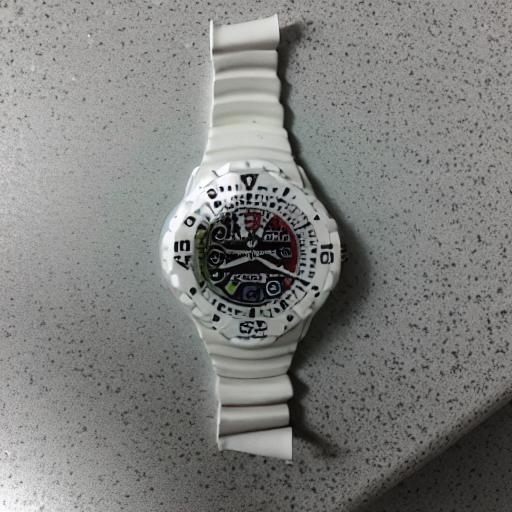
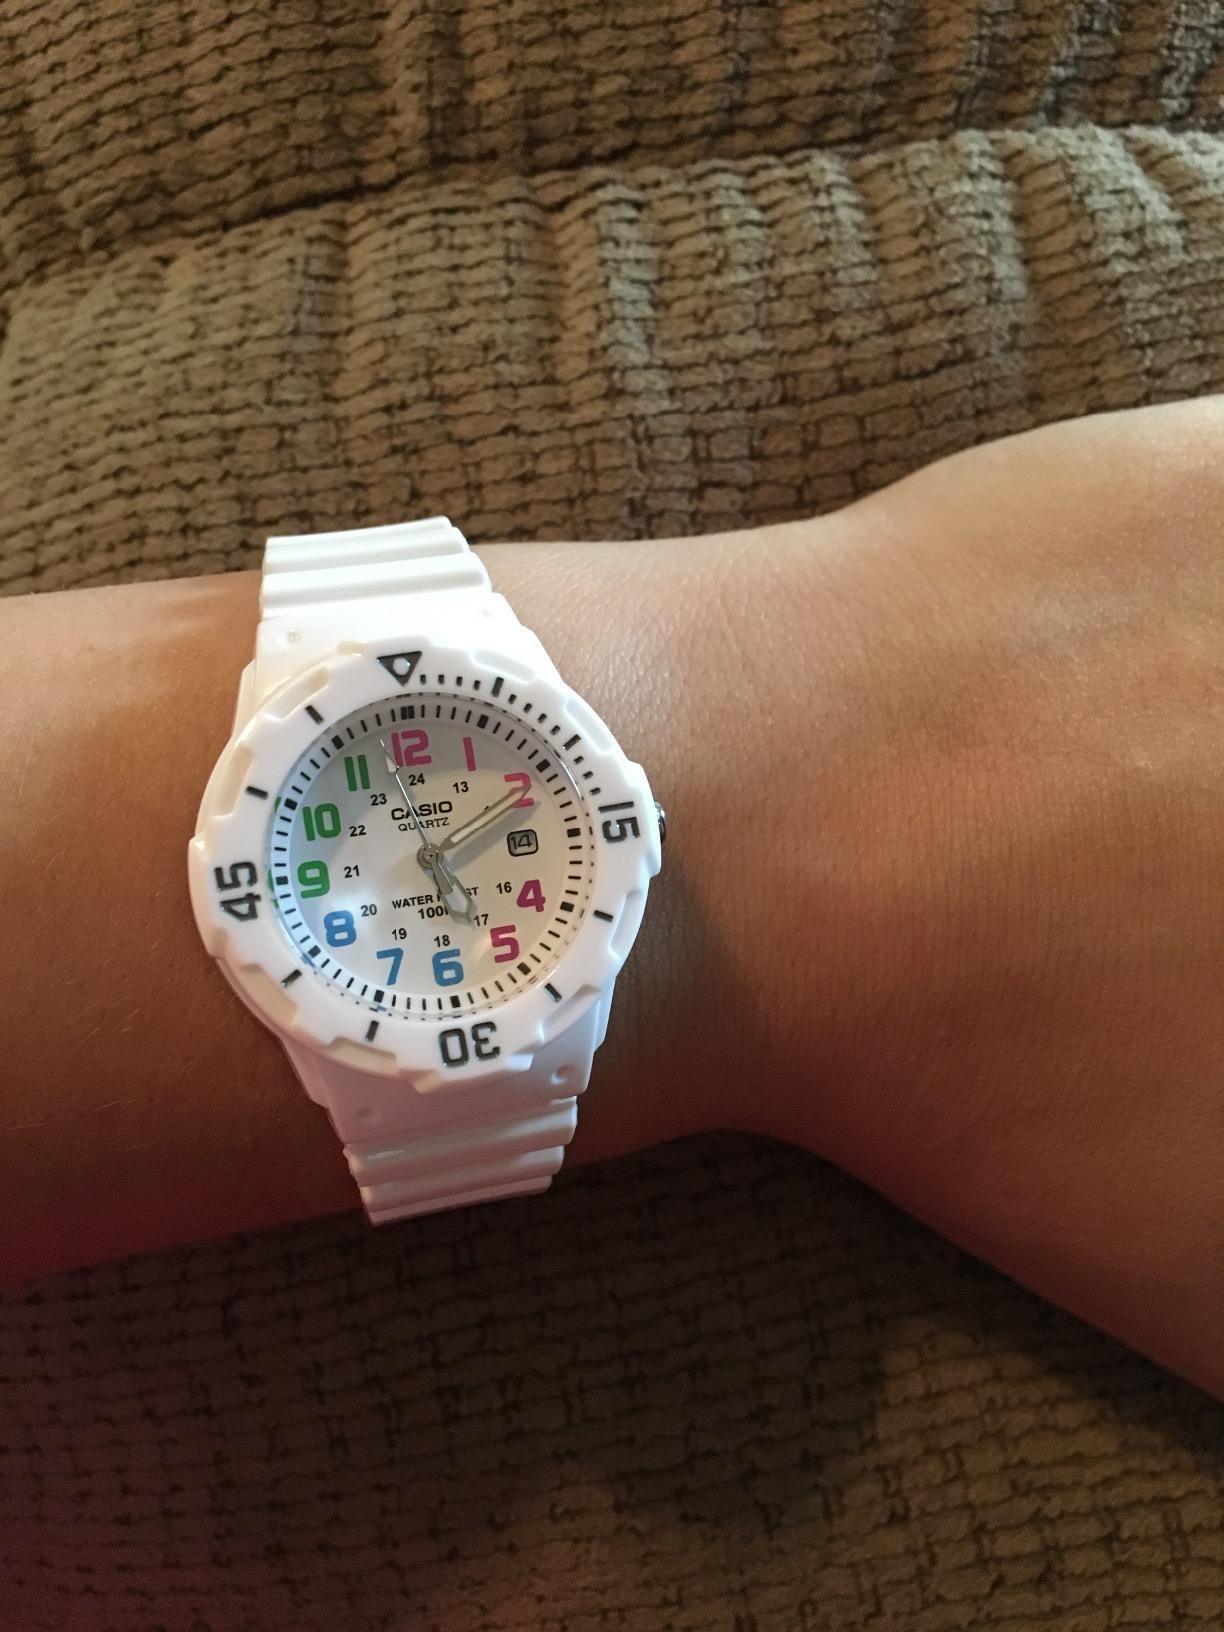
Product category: accessories_watch
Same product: no